Spinning top

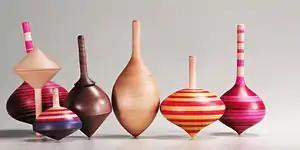
An assortment of spinning tops

A spinning top, or simply a top, is a toy with a squat body and a sharp point at the bottom, designed to be spun on its vertical axis, balancing on the tip due to the gyroscopic effect.